Igor Shuvalov

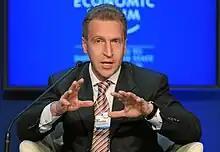
Shuvalov during the WEF 2011

Shuvalov participated in the creation and execution of the "National Entrepreneurial Initiative" that improved conditions for small and medium businesses through tax relief, public procurement quotas, and specialized support programs. In just 7 years, from 2011 to 2018, Russia demonstrated remarkable growth in the World Bank's ease of doing business index from position 123 to 31. Shuvalov was also responsible for streamlining communication between the Russian authorities and local and international investors.